Saunders Kittiwake

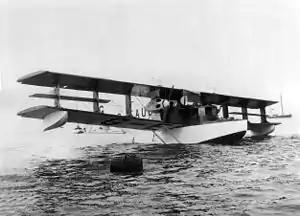
Prototype G-EAUD.

The Saunders Kittiwake was a British amphibian flying-boat built by S. E. Saunders at East Cowes, Isle of Wight. Only one was built, and it was scrapped after less than a year of testing.